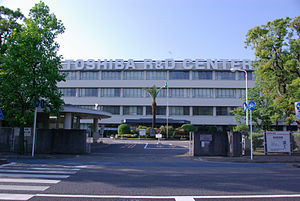
Toshiba Corporation / Organisationsstruktur
Toshibas forsknings- og udviklingscenter i Kawasaki, Kanagawa, Japan.
Toshiba Corporation, tidligere navngivet Tokyo Shibaura Electric K.K., er et japansk multinationalt industrikonglomerat. Virksomheden udvikler, fremstiller, sælger og servicerer produkter indenfor elektronik, elektrisk udstyr og informationsteknologi. Hovedsædet er i Minato, Tokyo, Japan. Koncernen havde i 2011 212.000 medarbejdere og en omsætning på 6.398 mia. Yen. I Danmark er virksomheden primært kendt for sine computere, tv og optiske drev.